Cissi Elwin Frenkel

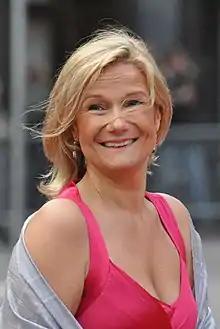
Frenkel at the Princess Victorias wedding in 2010

Cecilia "Cissi" Elwin Frenkel (born 1 June 1965) is a Swedish journalist, television presenter and executive.